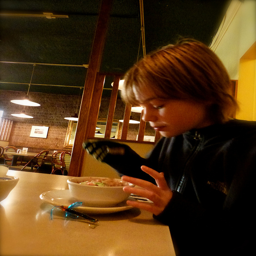
A young man eating a bowl of soup in a restaurant.
A woman eating a bowl of soup at a table.
A young person is at a table with a bowl of food.
a close up of a child with a bowl of food on a table
The child is eating from a bowl with a spoon.